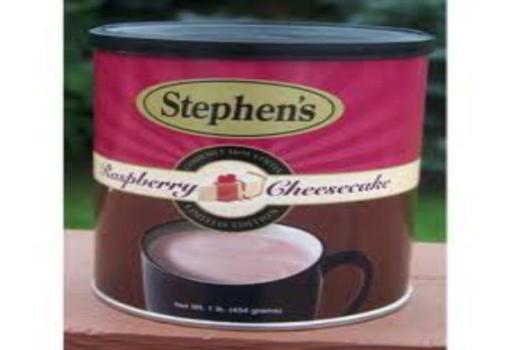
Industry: Food